Capture of Mametz

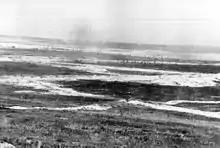

On 20 June, British heavy artillery bombarded German communications behind the front line as far back as Bapaume and then continued intermittently until the evening of 22 June. At dawn on 24 June, a shrapnel barrage began on the German front position and villages nearby. At noon more accurate fire began and in the evening a light rain turned the German positions into mud. On 25 June, heavy artillery-fire predominated, smashing trenches and blocking dugouts, setting fire to supply dumps and causing large explosions in Montauban. Variations in the intensity of fire indicated likely areas to be attacked; the greatest weight of fire occurring at Mametz, Fricourt and Ovillers; during the night the German commanders prepared their defences around the villages and ordered the second position to be manned. After an overnight lull, the bombardment increased again on 26 June then suddenly stopped. The German garrisons took post, fired red rockets to call for artillery support and a German barrage was fired into no man's land. Later in the afternoon, huge mortar bombs began to fall, destroying shallower dugouts and a super-heavy gun bombarded the main German strong-points, as smaller guns pulverised the villages close to the front line, from which civilians were hurriedly removed.